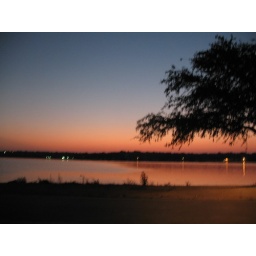
sunrise over white rock lake